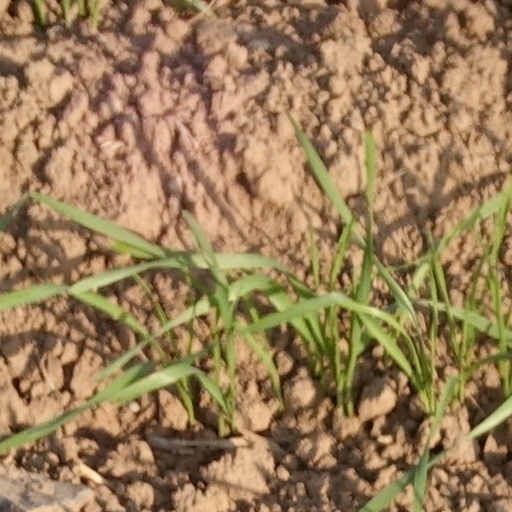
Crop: wheat